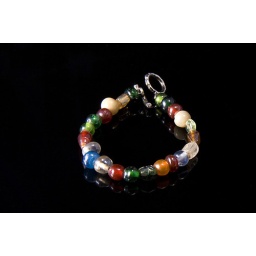
Made with various colored glass beads and silver clasp also available in gold clasp